Dammam metropolitan area

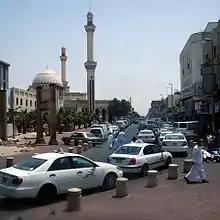
King Fahd Mosque, Dammam

The area was first inhabited by a clan of "Al Dossary" tribe and a number of the "Al Howela" families in early 1923. The families led by Sheikh Ahmed ibn Abdullah Al Dossary migrated from Bahrain and were offered to choose land to settle in the area by King Abdul Aziz Ibn Sa'ud Al Sa'ud. Dammam was immediately chosen for its vicinity to the island of Bahrain as the clan hoped to head back there soon, but the British rule in the region made it very hard for them to move so they finally settled in Dammam. Years later, Sheikh Ahmed's brother and his family moved south to Al Khobar, which by that time was already inhabited. The arrival of the Sheikh Ahmed's brother resulted in a population boost for Khobar and closer ties with the bigger city of Dammam. When the modern Kingdom of Saudi Arabia was founded in 1932, the area was the site of several small settlements that depended on fishing and pearls for their survival.